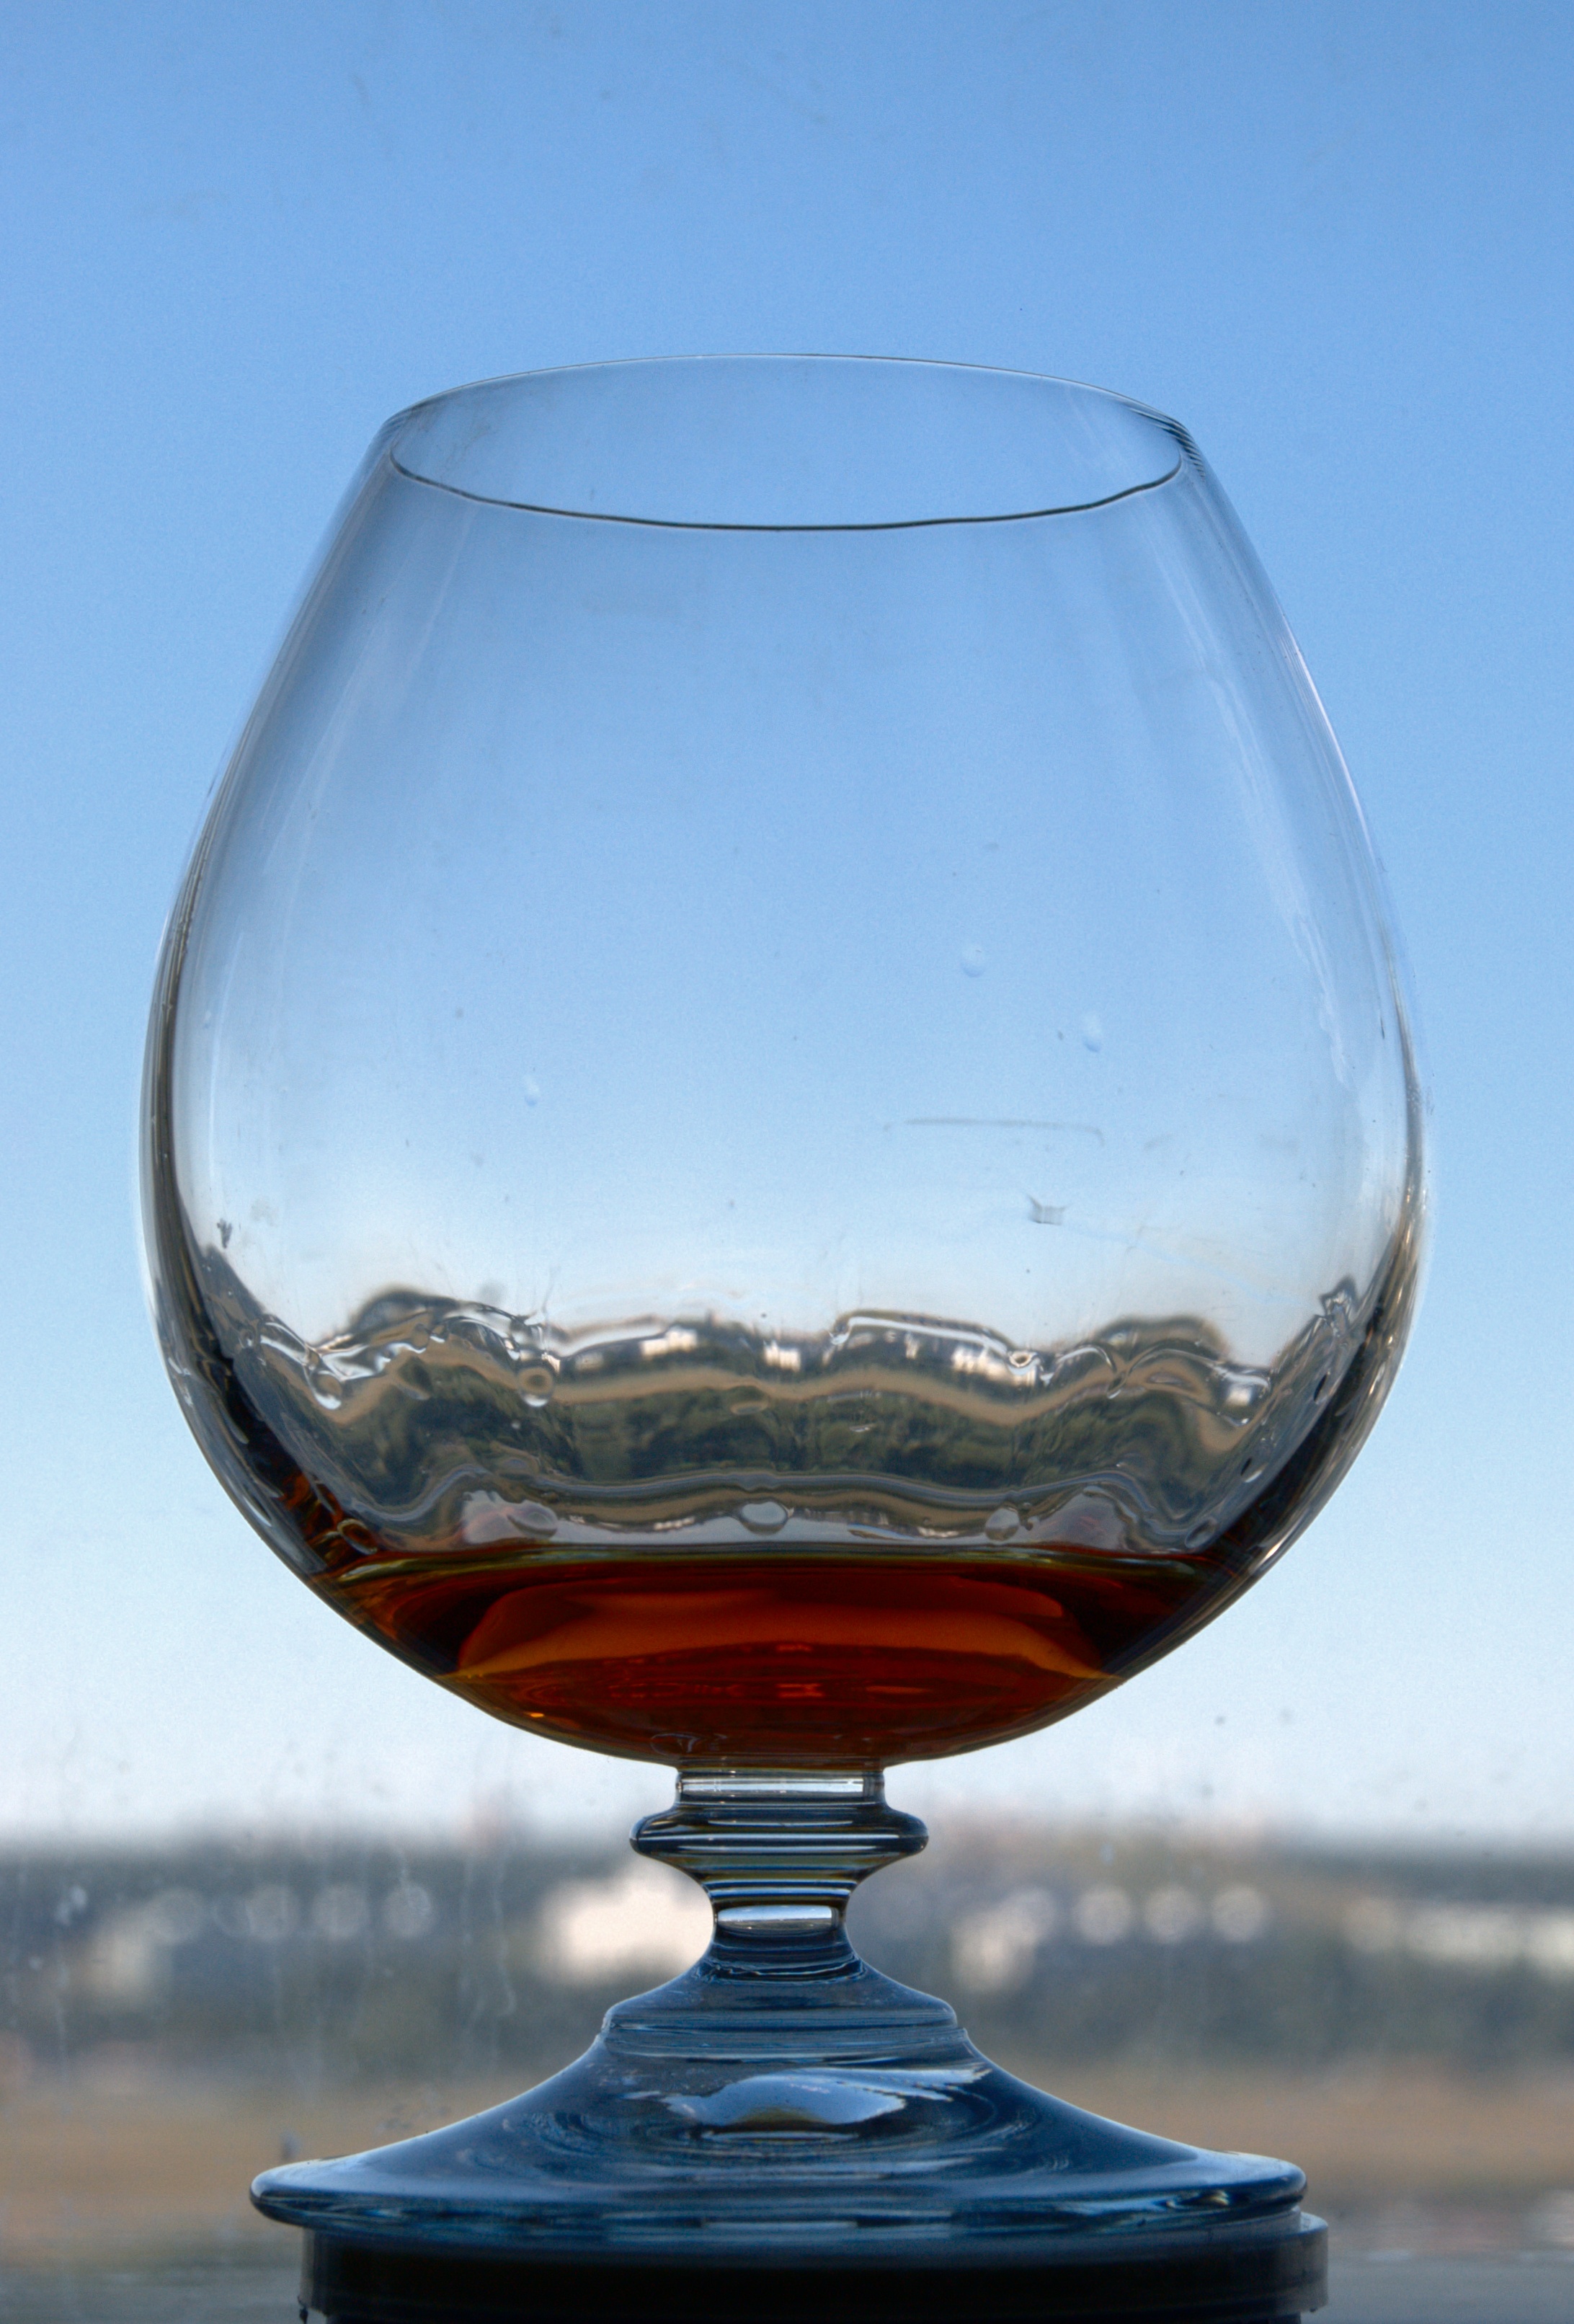
glass, reflection, drink, bottle, blue, nikon, material, wine glass, d80, 18135mmf3556g, nikond80, brandy, stemware, man made object, distilled beverage, drinkware